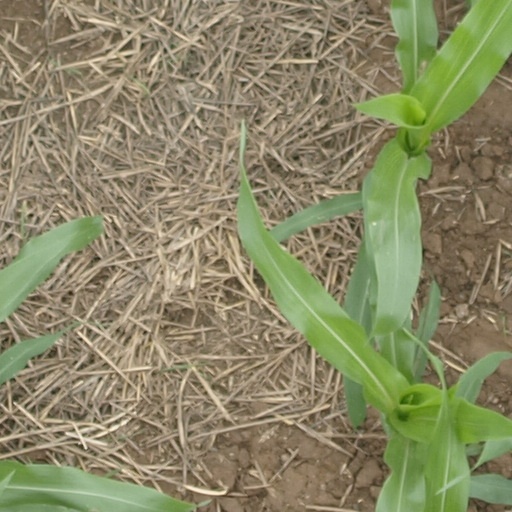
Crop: maize; corn